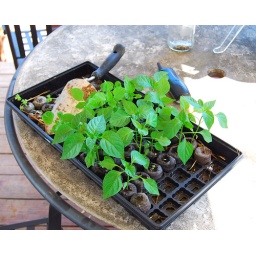
5/31/09The remaining seedlings left to plant in the garden: yellow bell peppers, Hungarian Sweet Bell peppers, Anaheim peppers